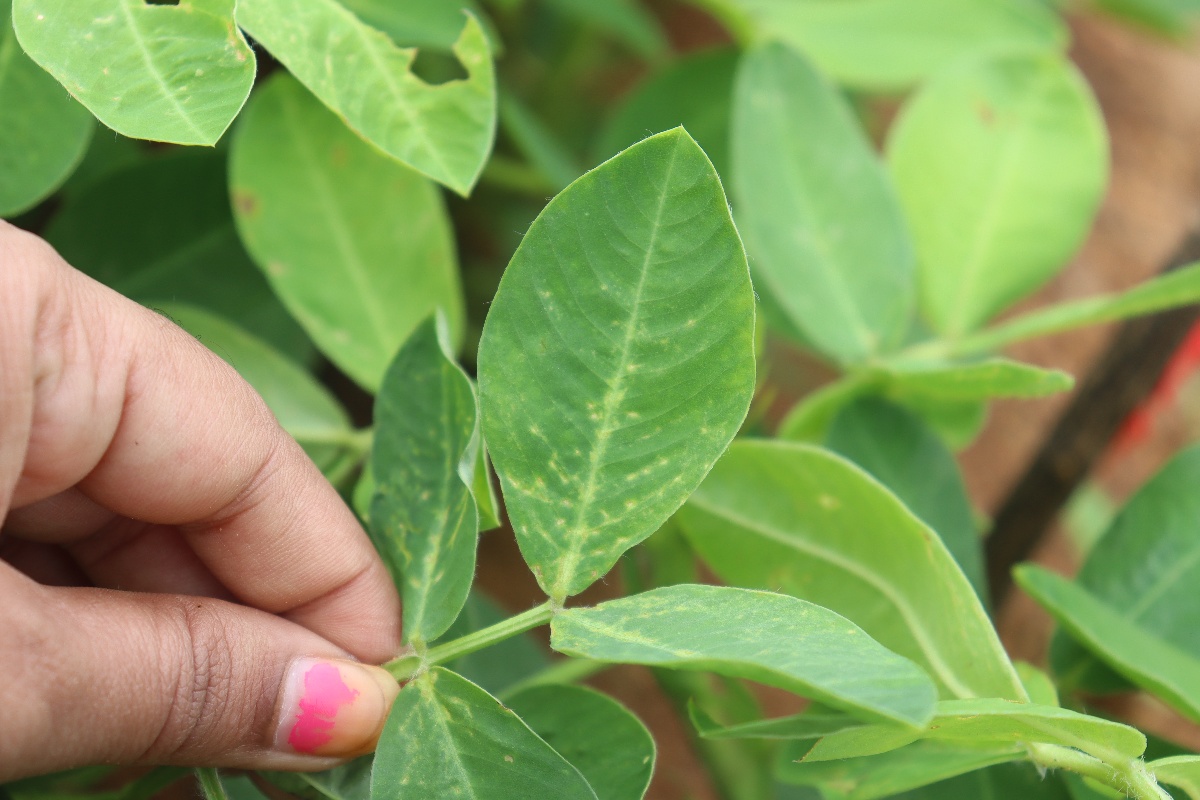
Label: healthy leaf